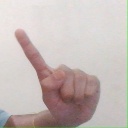
अक्षर: ए